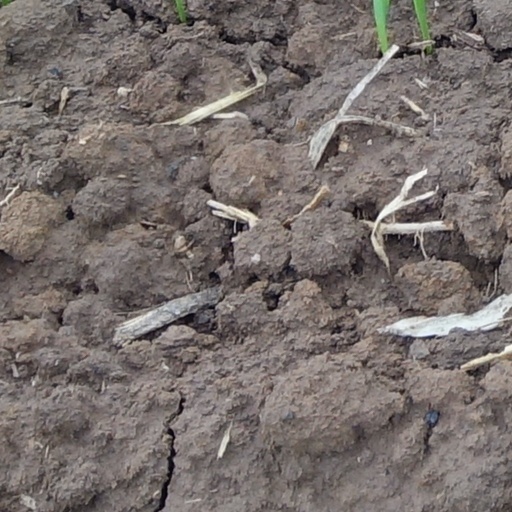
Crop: wheat